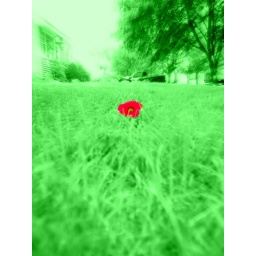
I am a red flower in a world of green grass